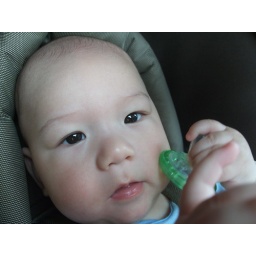
in the car seat